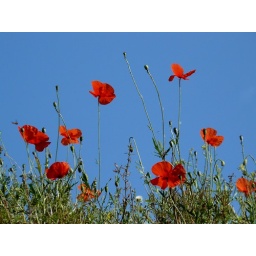
Up against the blue sky